University of Texas tower shooting

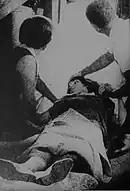
Two students comfort a young woman shot on Guadalupe Street

Upon entering the Main Building, Whitman found the elevator did not work. An employee named Vera Palmer—believing Whitman was a repairman—informed him the elevator had been "turned off" before reaching for a switch to activate it for him; Whitman smiled as he thanked Palmer, stating, "Thank you ma'am", before repeatedly saying: "You don't know how happy that makes me... how happy that makes me." He exited the elevator on the 27th floor, then hauled the dolly and equipment up a final flight of stairs to a hallway, then down a corridor toward the observation deck.